Bill O'Reilly (cricketer)

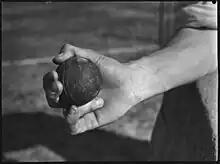
The famous unorthodox bowling grip of Bill O'Reilly

O'Reilly played little state cricket for New South Wales in 1934–35; at the time, his first child was born and he took time off to ponder his future employment. He played in only one Shield match, against arch-rivals Victoria, and in the testimonial match for the retiring Woodfull and Ponsford. He took a total of eight wickets at 31.37 in these matches.